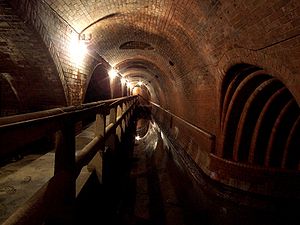
Spildevand
Muret spildevandskanal i Prag (nedgravet omkring år 1900).
Spildevand er brugt brugsvand fra husholdninger, industri og landbrug, når det udledes enten til kloak eller til naturen.